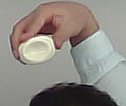
Product: heinz_mayo